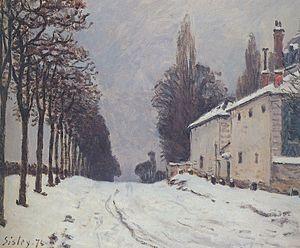
Le Chemin de la Machine, Louveciennes est un tableau d'Alfred Sisley de 1873. Montré à l'exposition universelle de 1900, il se trouve actuellement au 2ᵉ étage du musée d'Orsay dans la section 32. Peint à Louveciennes, il est reproduit sur le lieu de sa création sur un parcours du Pays des Impressionnistes.